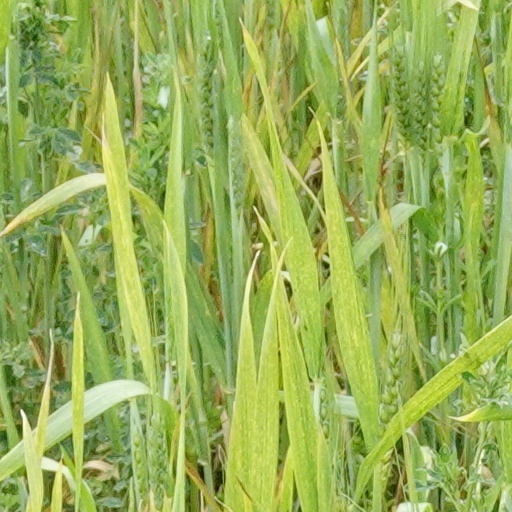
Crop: wheat